Villa Haas

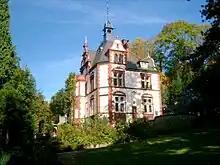

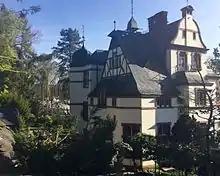

To the style elements of the two-story, high-volume estate belong rich carved stone formations above the basement level, and window and gable motifs framed with sandstone, in German Renaissance Revival architecture style. The roof and gable formations with the bell tower look very picturesque. This total impression is strengthened by the superior stairtower with roof helmet, the mining symbol, and the stained glass with motifs of Rhine romanticism from Johann Heinrich Schilbach as well as the detailed facades. The artistic interior décor consists of beautiful stucco and woodwork of different historical styles.